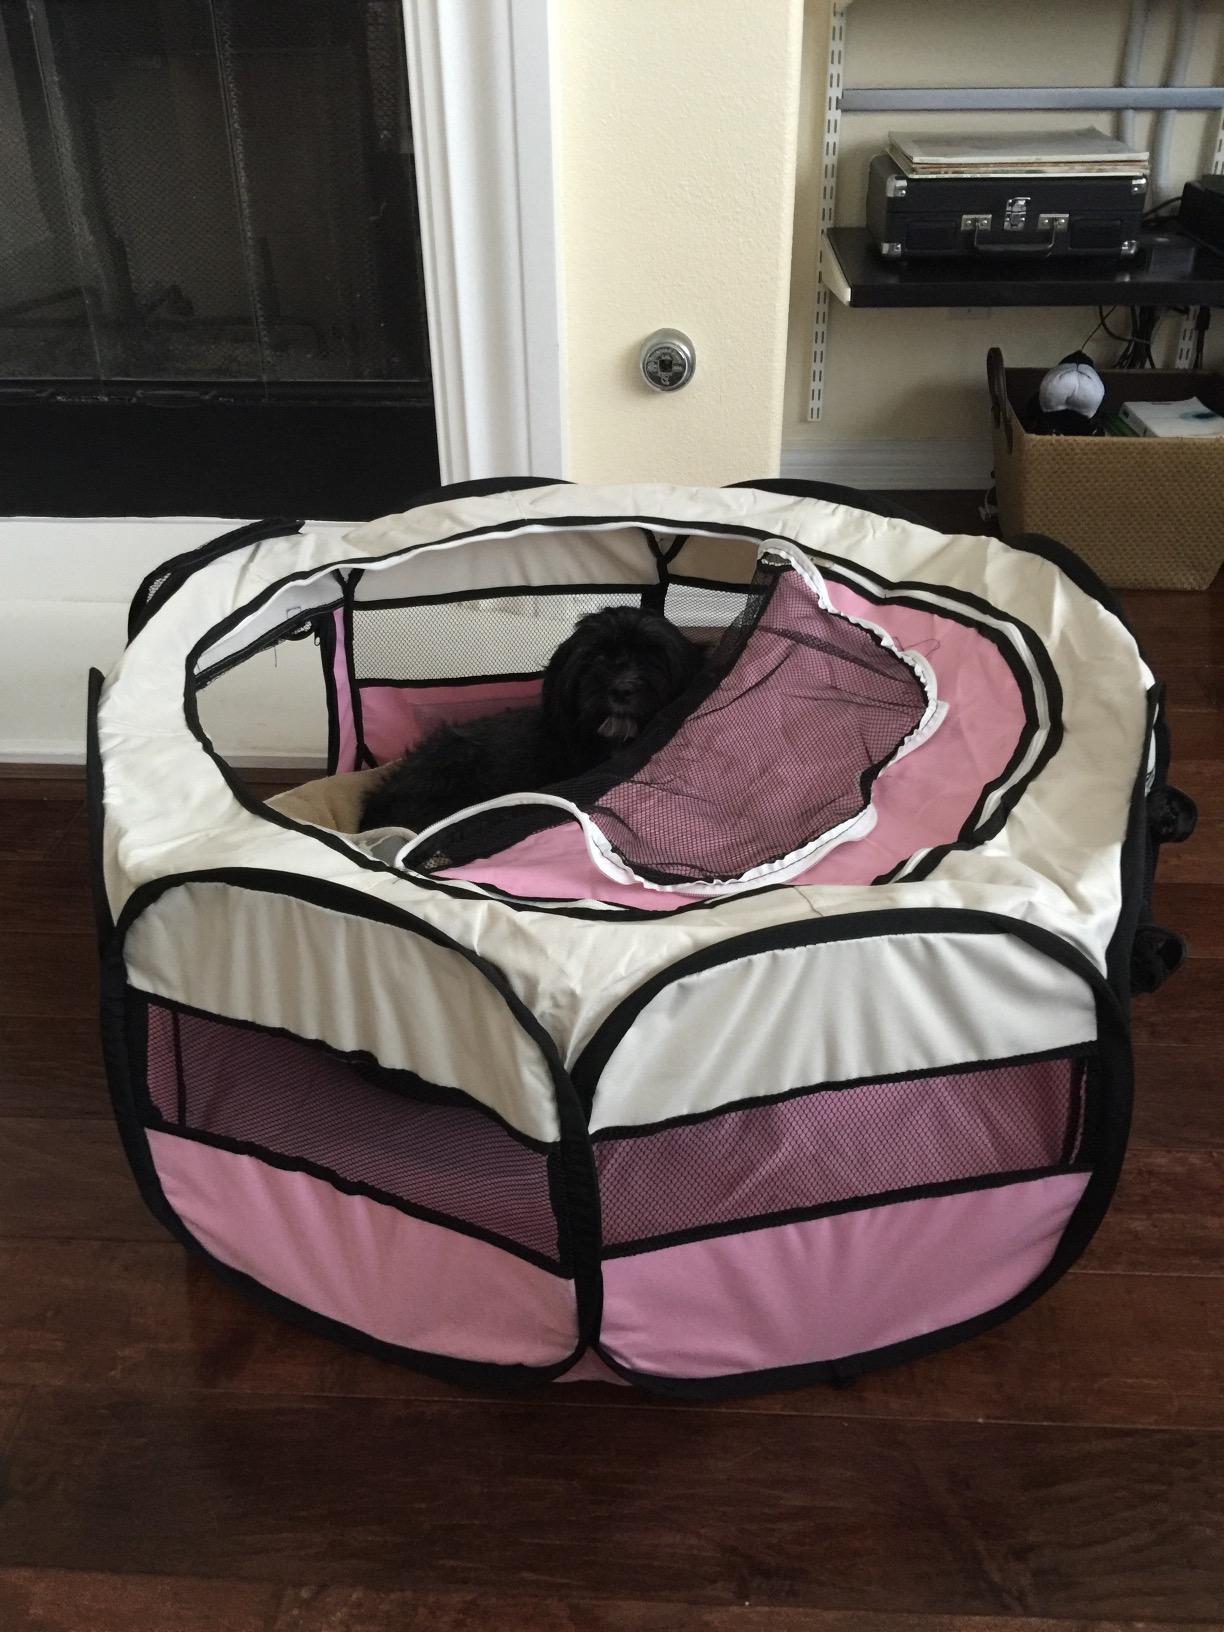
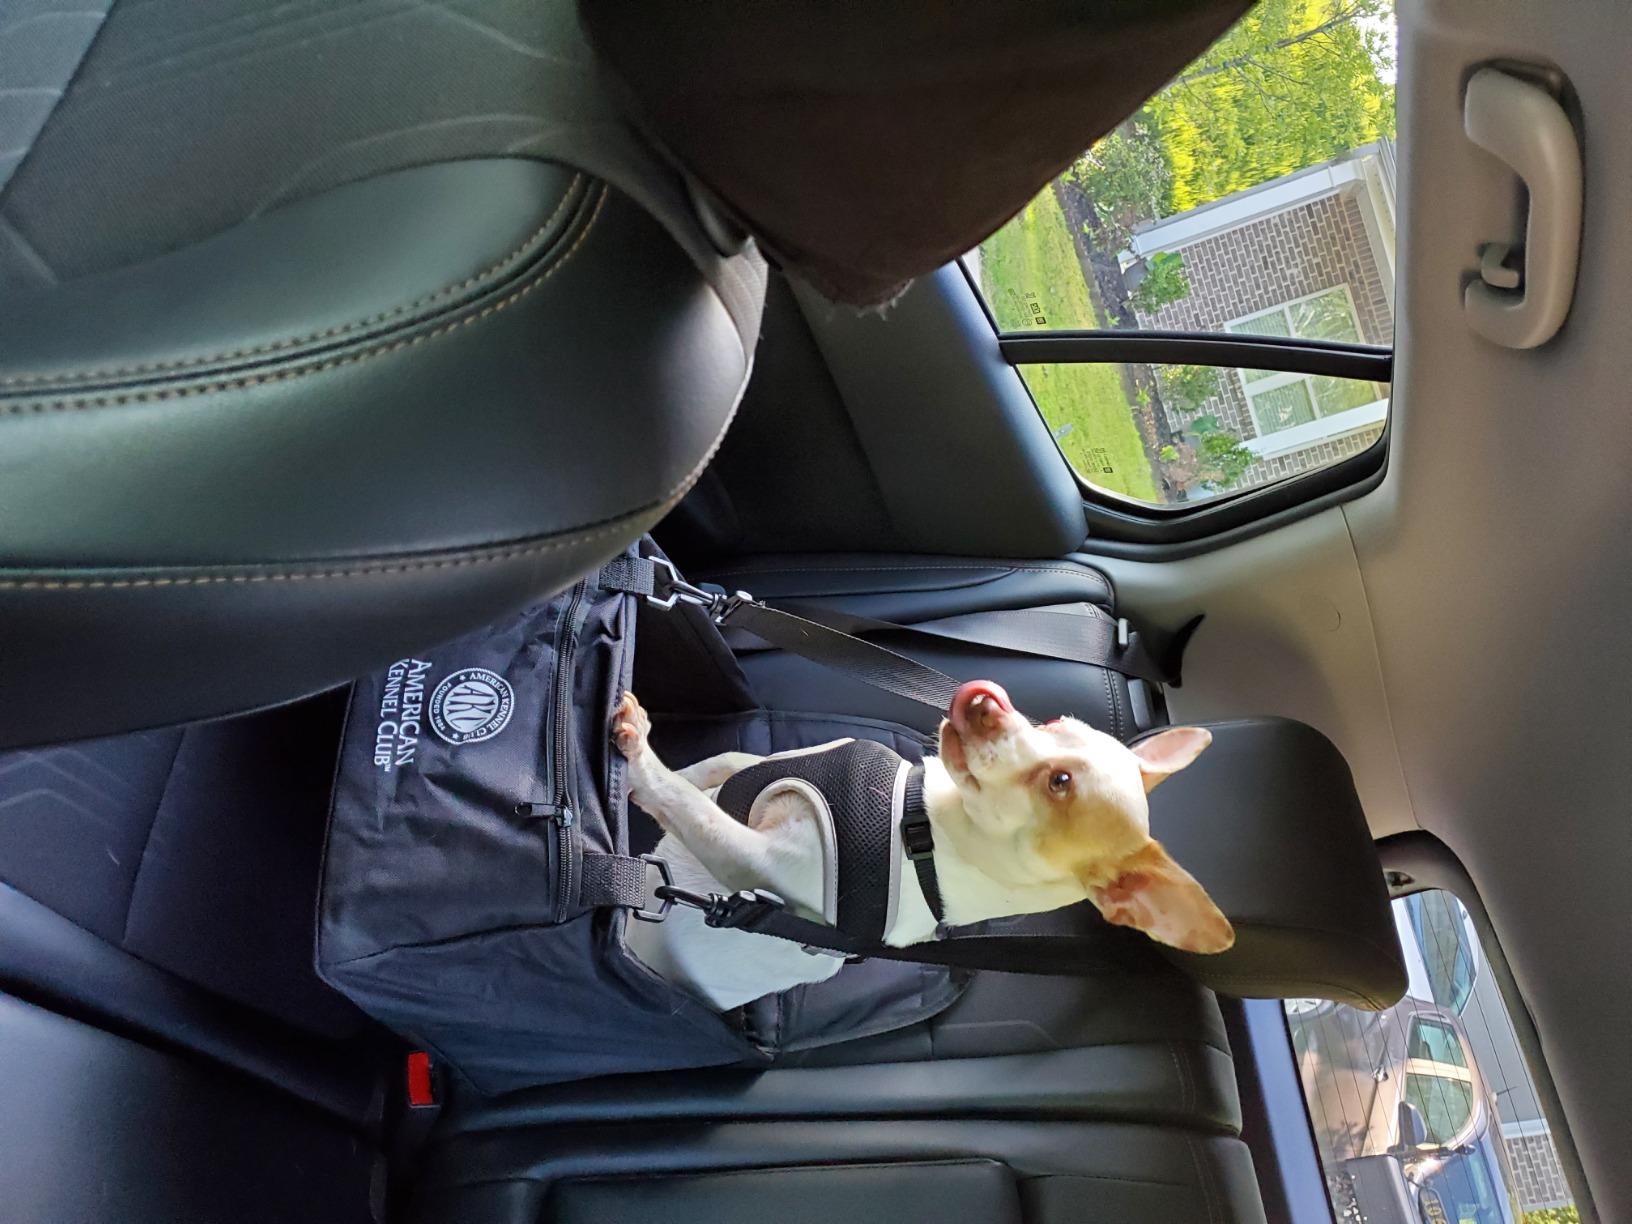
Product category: items_kennel
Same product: no